WYDR

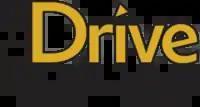
WYDR's former logo (with WZDR simulcast) as "The Drive"

At 5 p.m. on September 3, 2010, Midwest Communications dropped the Soft AC format a second time, and with it WROE's longtime call sign. The stations became WYDR (94.3) and WZDR (99.7/101.9) and adopted a classic hits/classic rock hybrid format as "The Drive," a format similar to that of WDRV in Chicago and sister station WOZZ, which adopted a more mainstream rock format at the same time and date as "The Drive's" debut (and using 99.7's former WRQE call sign).